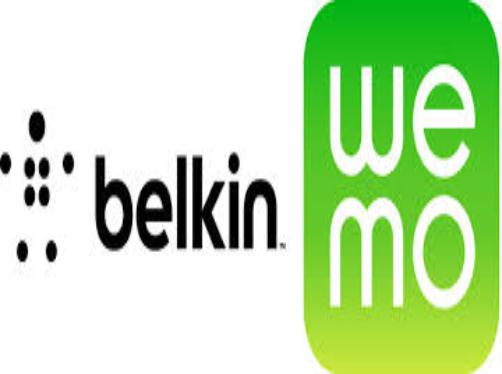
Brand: BELKIN-2
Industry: Electronic